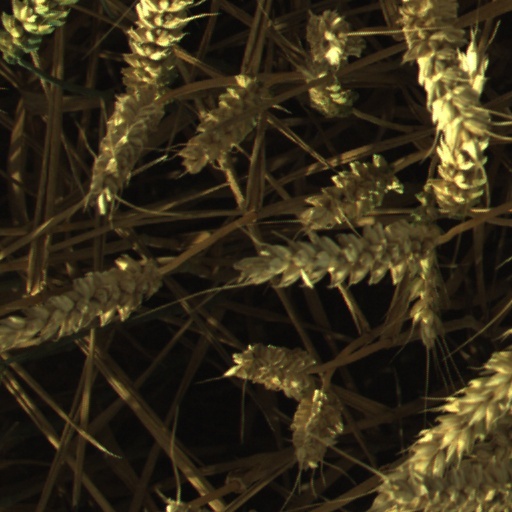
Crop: wheat